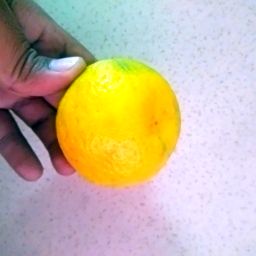
Fruit: Orange
Quality: Good